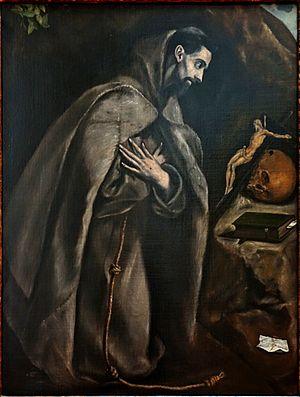
Saint François en prière au Palais des beaux-arts de Lille.
Francisco de Osuna, né en 1492 à Osuna et mort en 1542 en Espagne, est un franciscain de l'Observance, théologien, prédicateur et auteur de guides spirituels. Son œuvre ascétique et mystique a guidé les débuts de sainte Thérèse d'Avila dans la pratique de l'oraison.